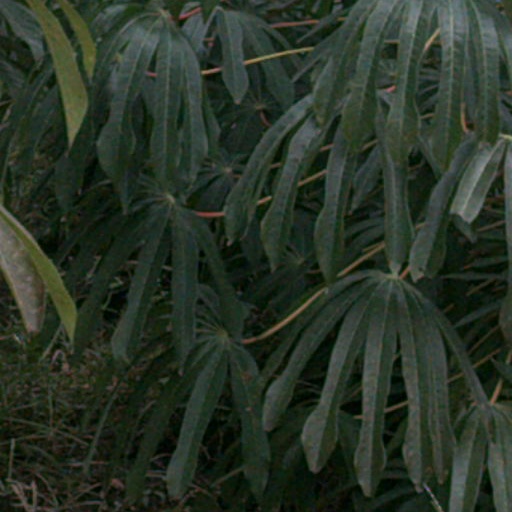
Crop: cassava